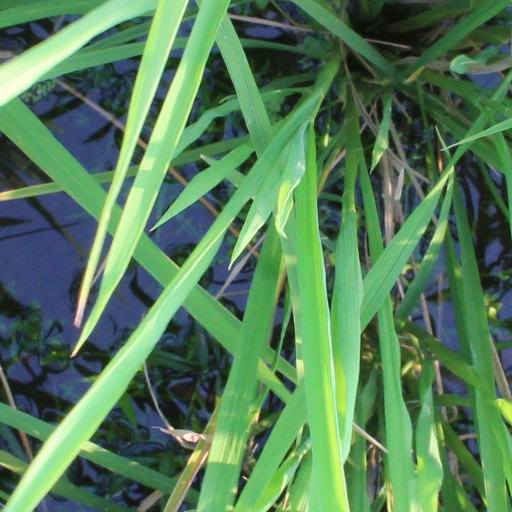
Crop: rice